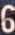
Number: 6